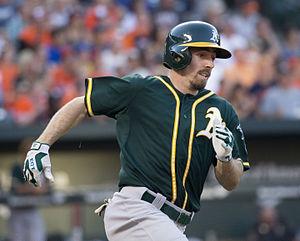
William John Burns est un voltigeur des Athletics d'Oakland de la Ligue majeure de baseball.